Cliff swallow

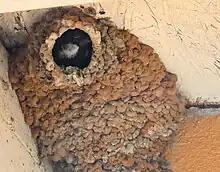
A cliff swallow nest occupied by a house sparrow

The breeding season of cliff swallows starts with the return of the birds from their wintering grounds. They usually arrive in large groups and start immediately to choose their nesting sites. The cliff swallows have been observed to skip from one to five years between breeding at the same place to avoid parasite infestations, but some pairs will return annually to the same site. Particularly for younger pairs, the size of the colony can affect their reproductive success, because they seem to rely on the valuable information that can be obtained from a large colony. Older birds are usually found in smaller colonies and exhibit earlier nesting times, avoiding the parasite manifestation that comes with the hot mid-summer season.